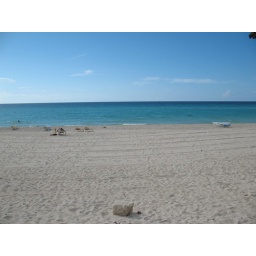
The hotel is located by a beach of fine sand and tranquil waters.